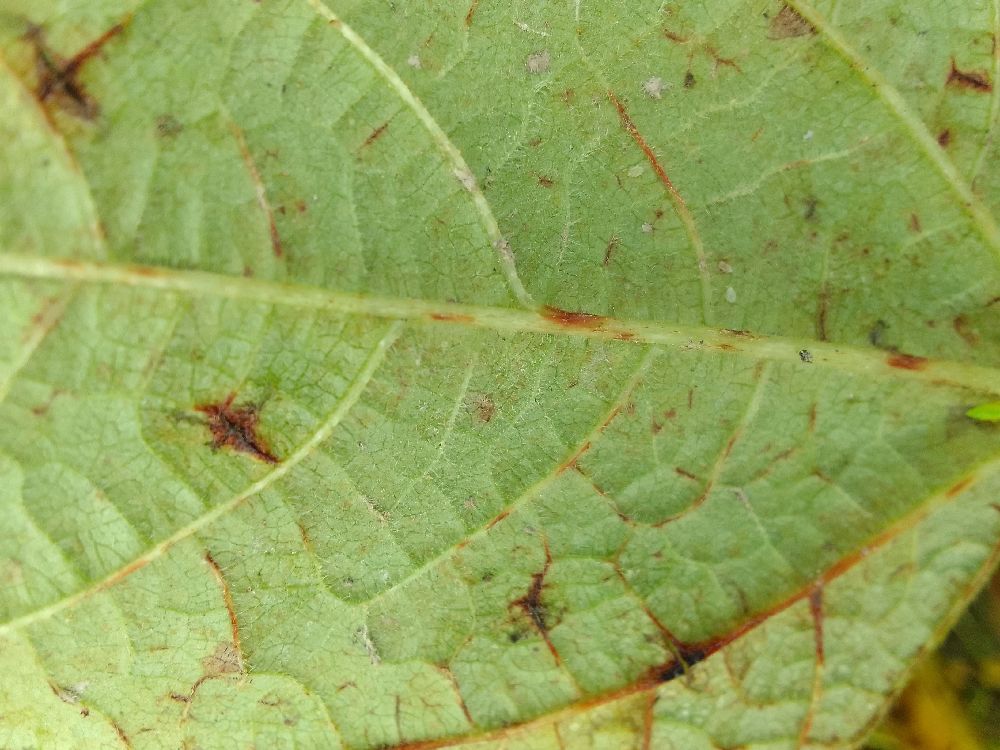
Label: anthracnose